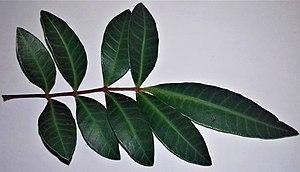
Feuille de Schinus terebinthifolius. Collectée dans le quartier du 6ème kilomètre à Nouméa, en Nouvelle-Calédonie. Le Schinus terebinthifolius fait partie des plantes envahissantes qui menacent la biodiversité de l'archipel.
Schinus terebinthifolia, le faux-poivrier, est une espèce de plantes dicotylédones de la famille des Anacardiaceae, originaire d'Amérique du Sud. C'est un arbre dioïque, à feuilles persistantes, dont les fruits constituent l'épice connue sous les noms de « poivre rose » ou « baies roses ».